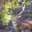
Label: deer